No. 49 Squadron RAF

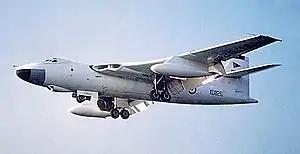
Vickers Valiant, in all-white anti-flash scheme, 1961

During the Second World War No. 49 Squadron carried out an attack on the Dortmund-Ems Canal on 12 August 1940.